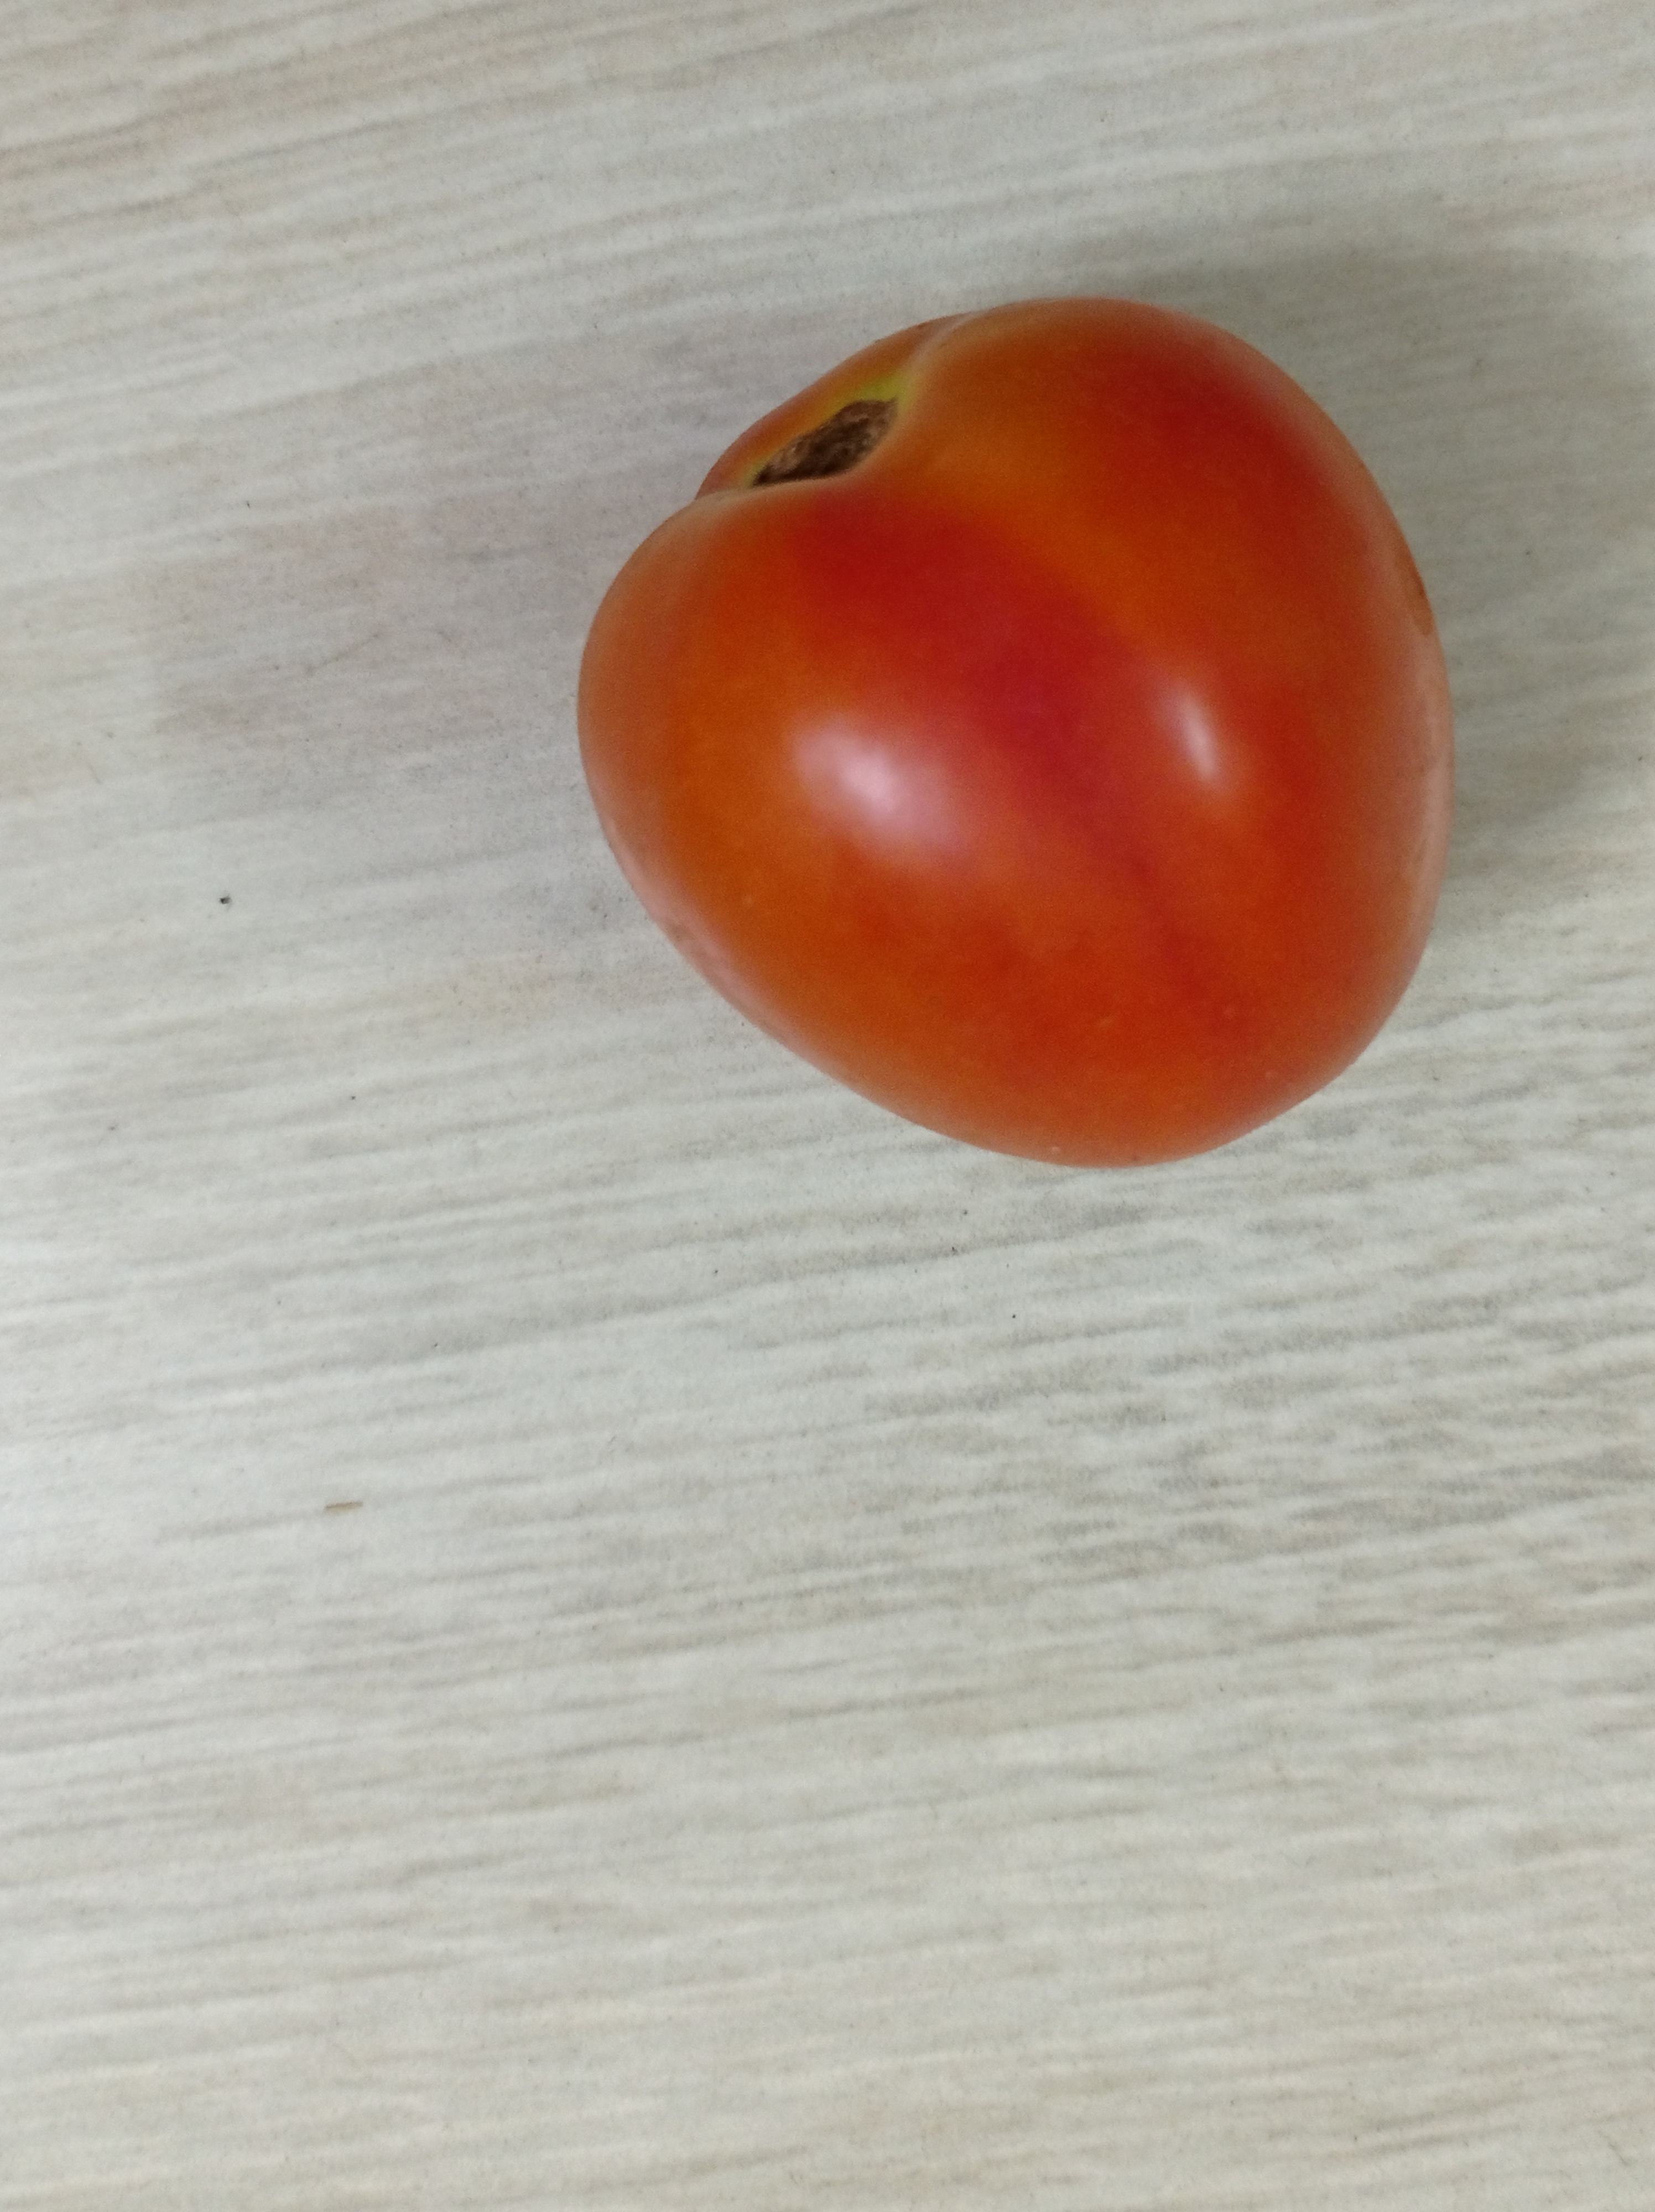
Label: Fresh